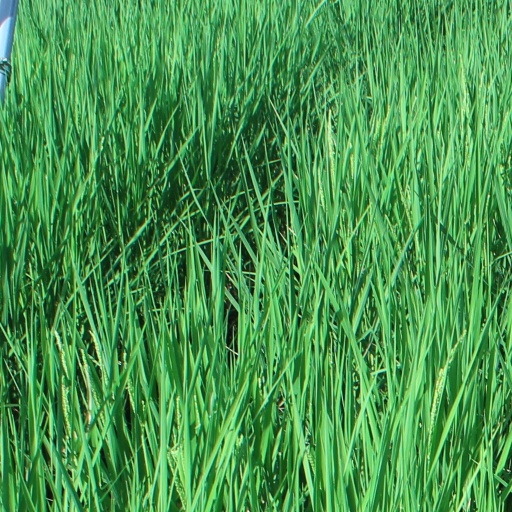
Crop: rice